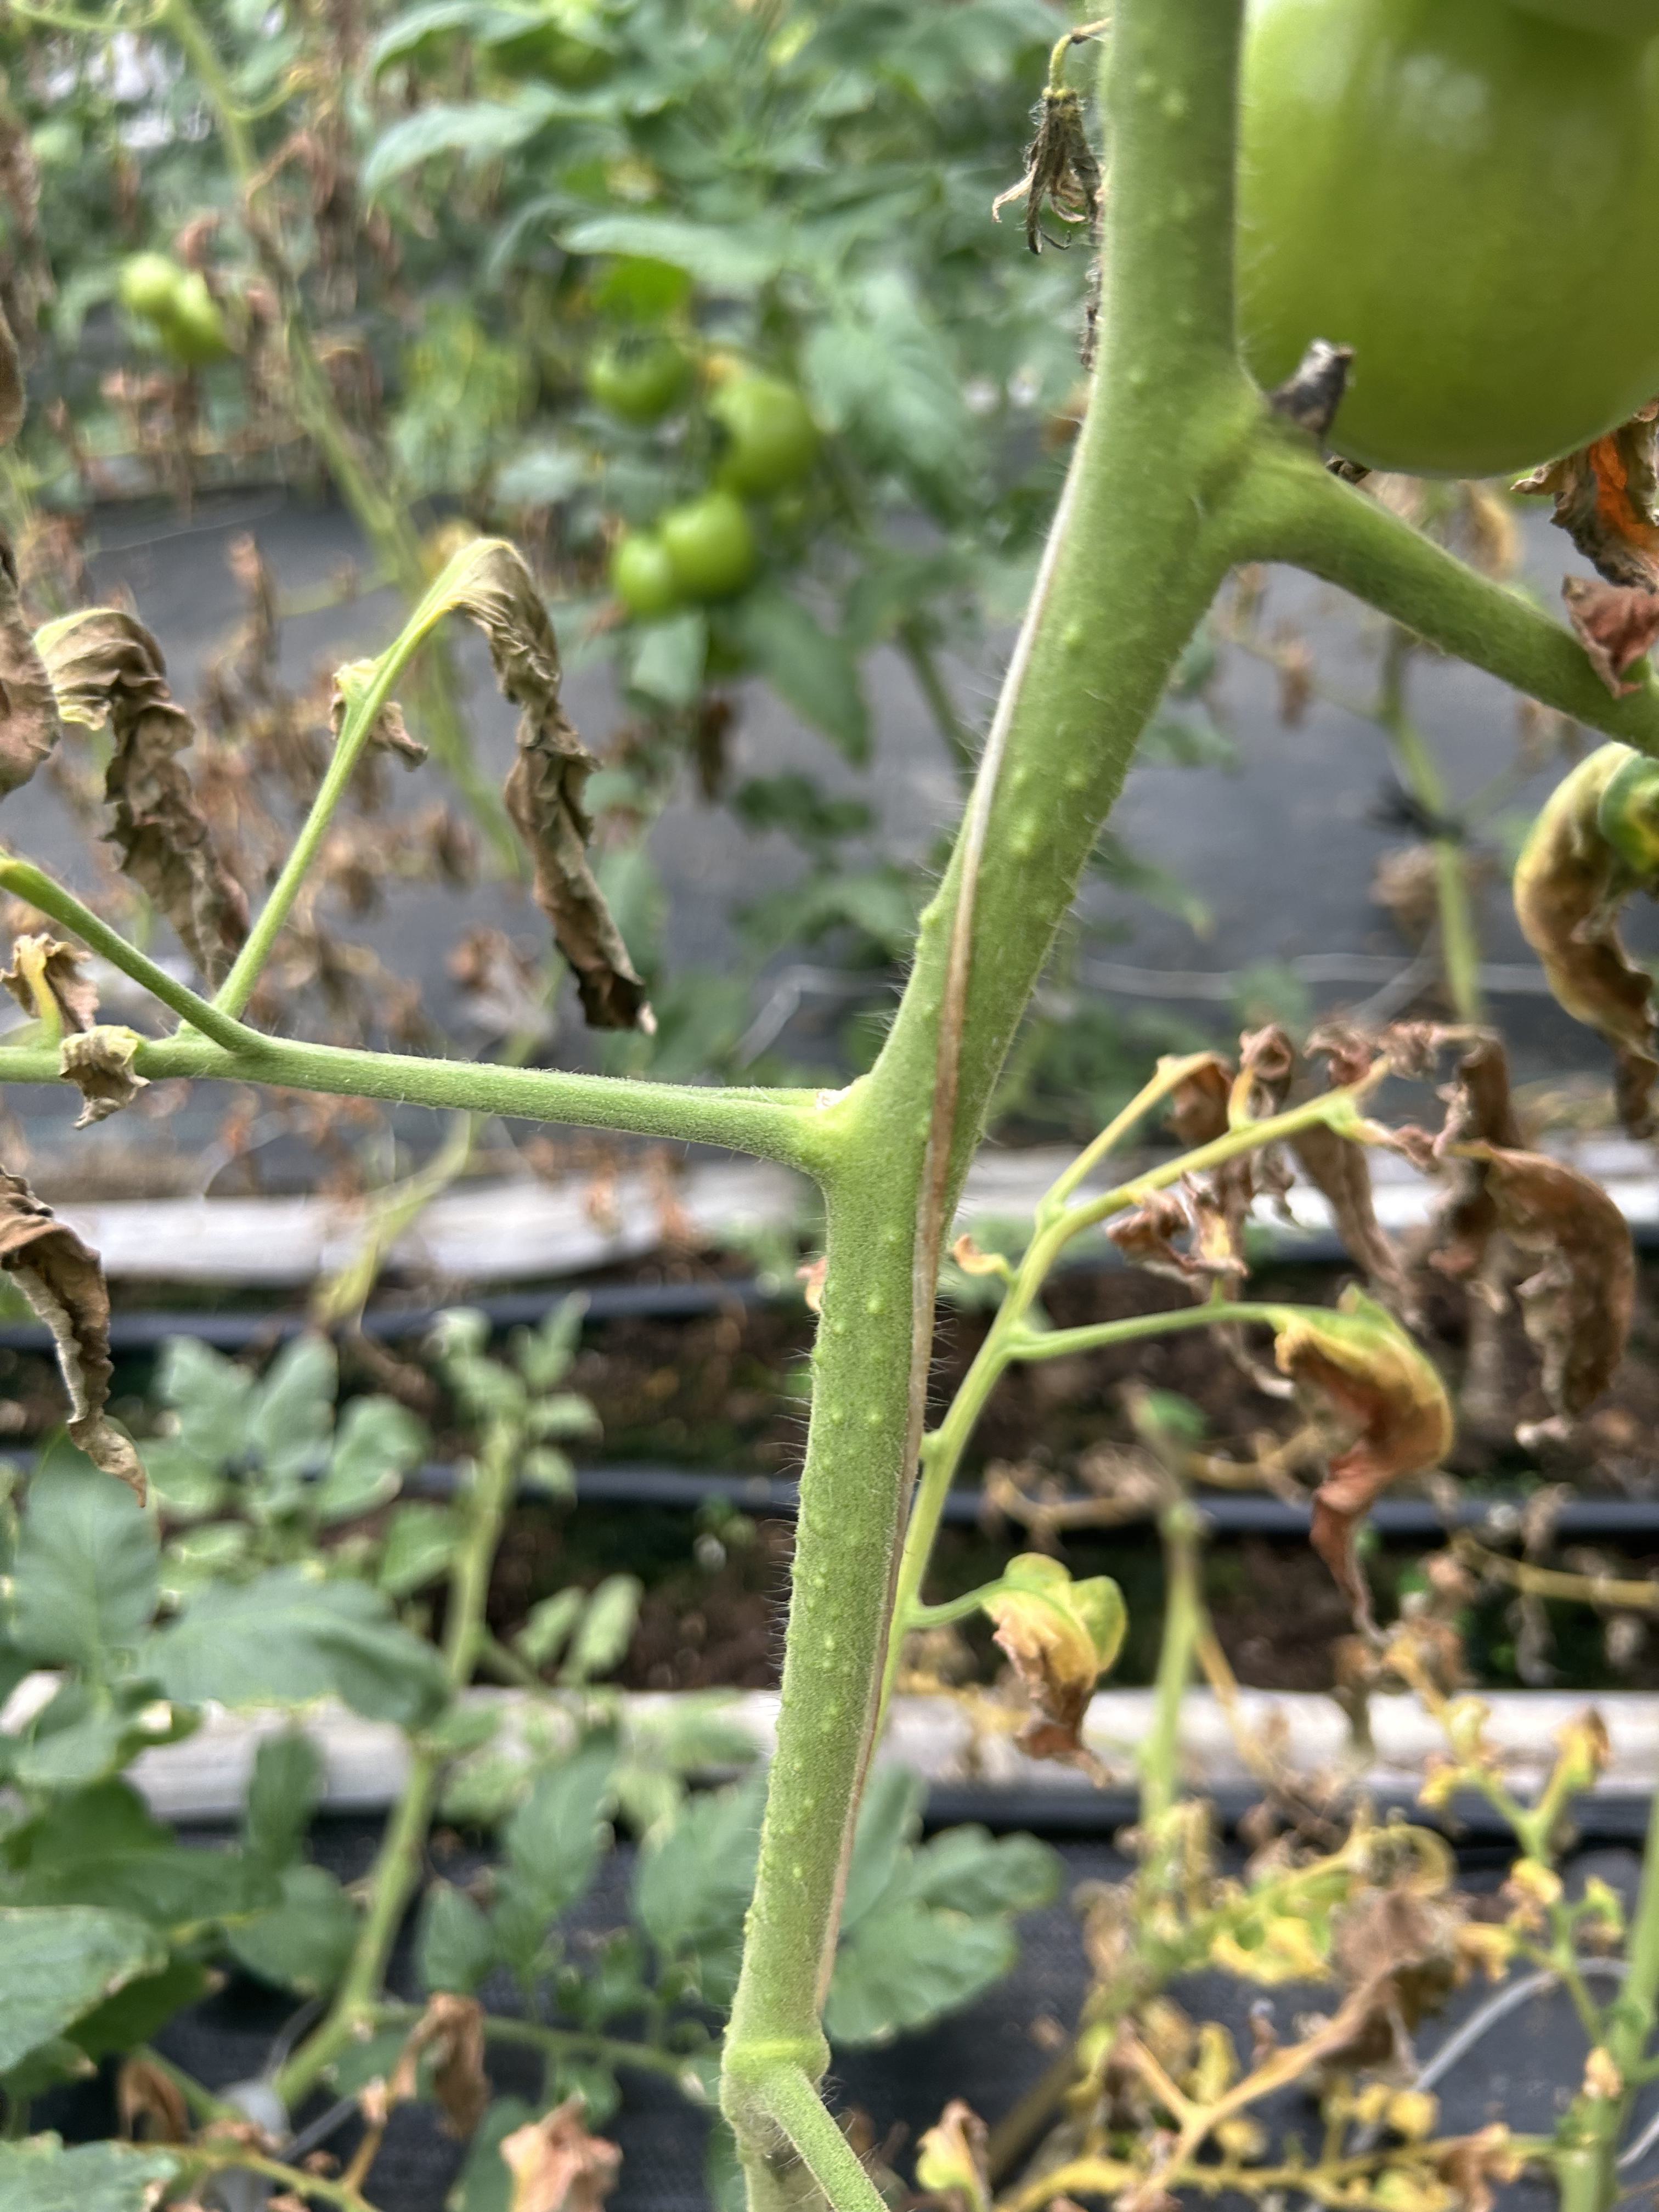
Disease: Wilt